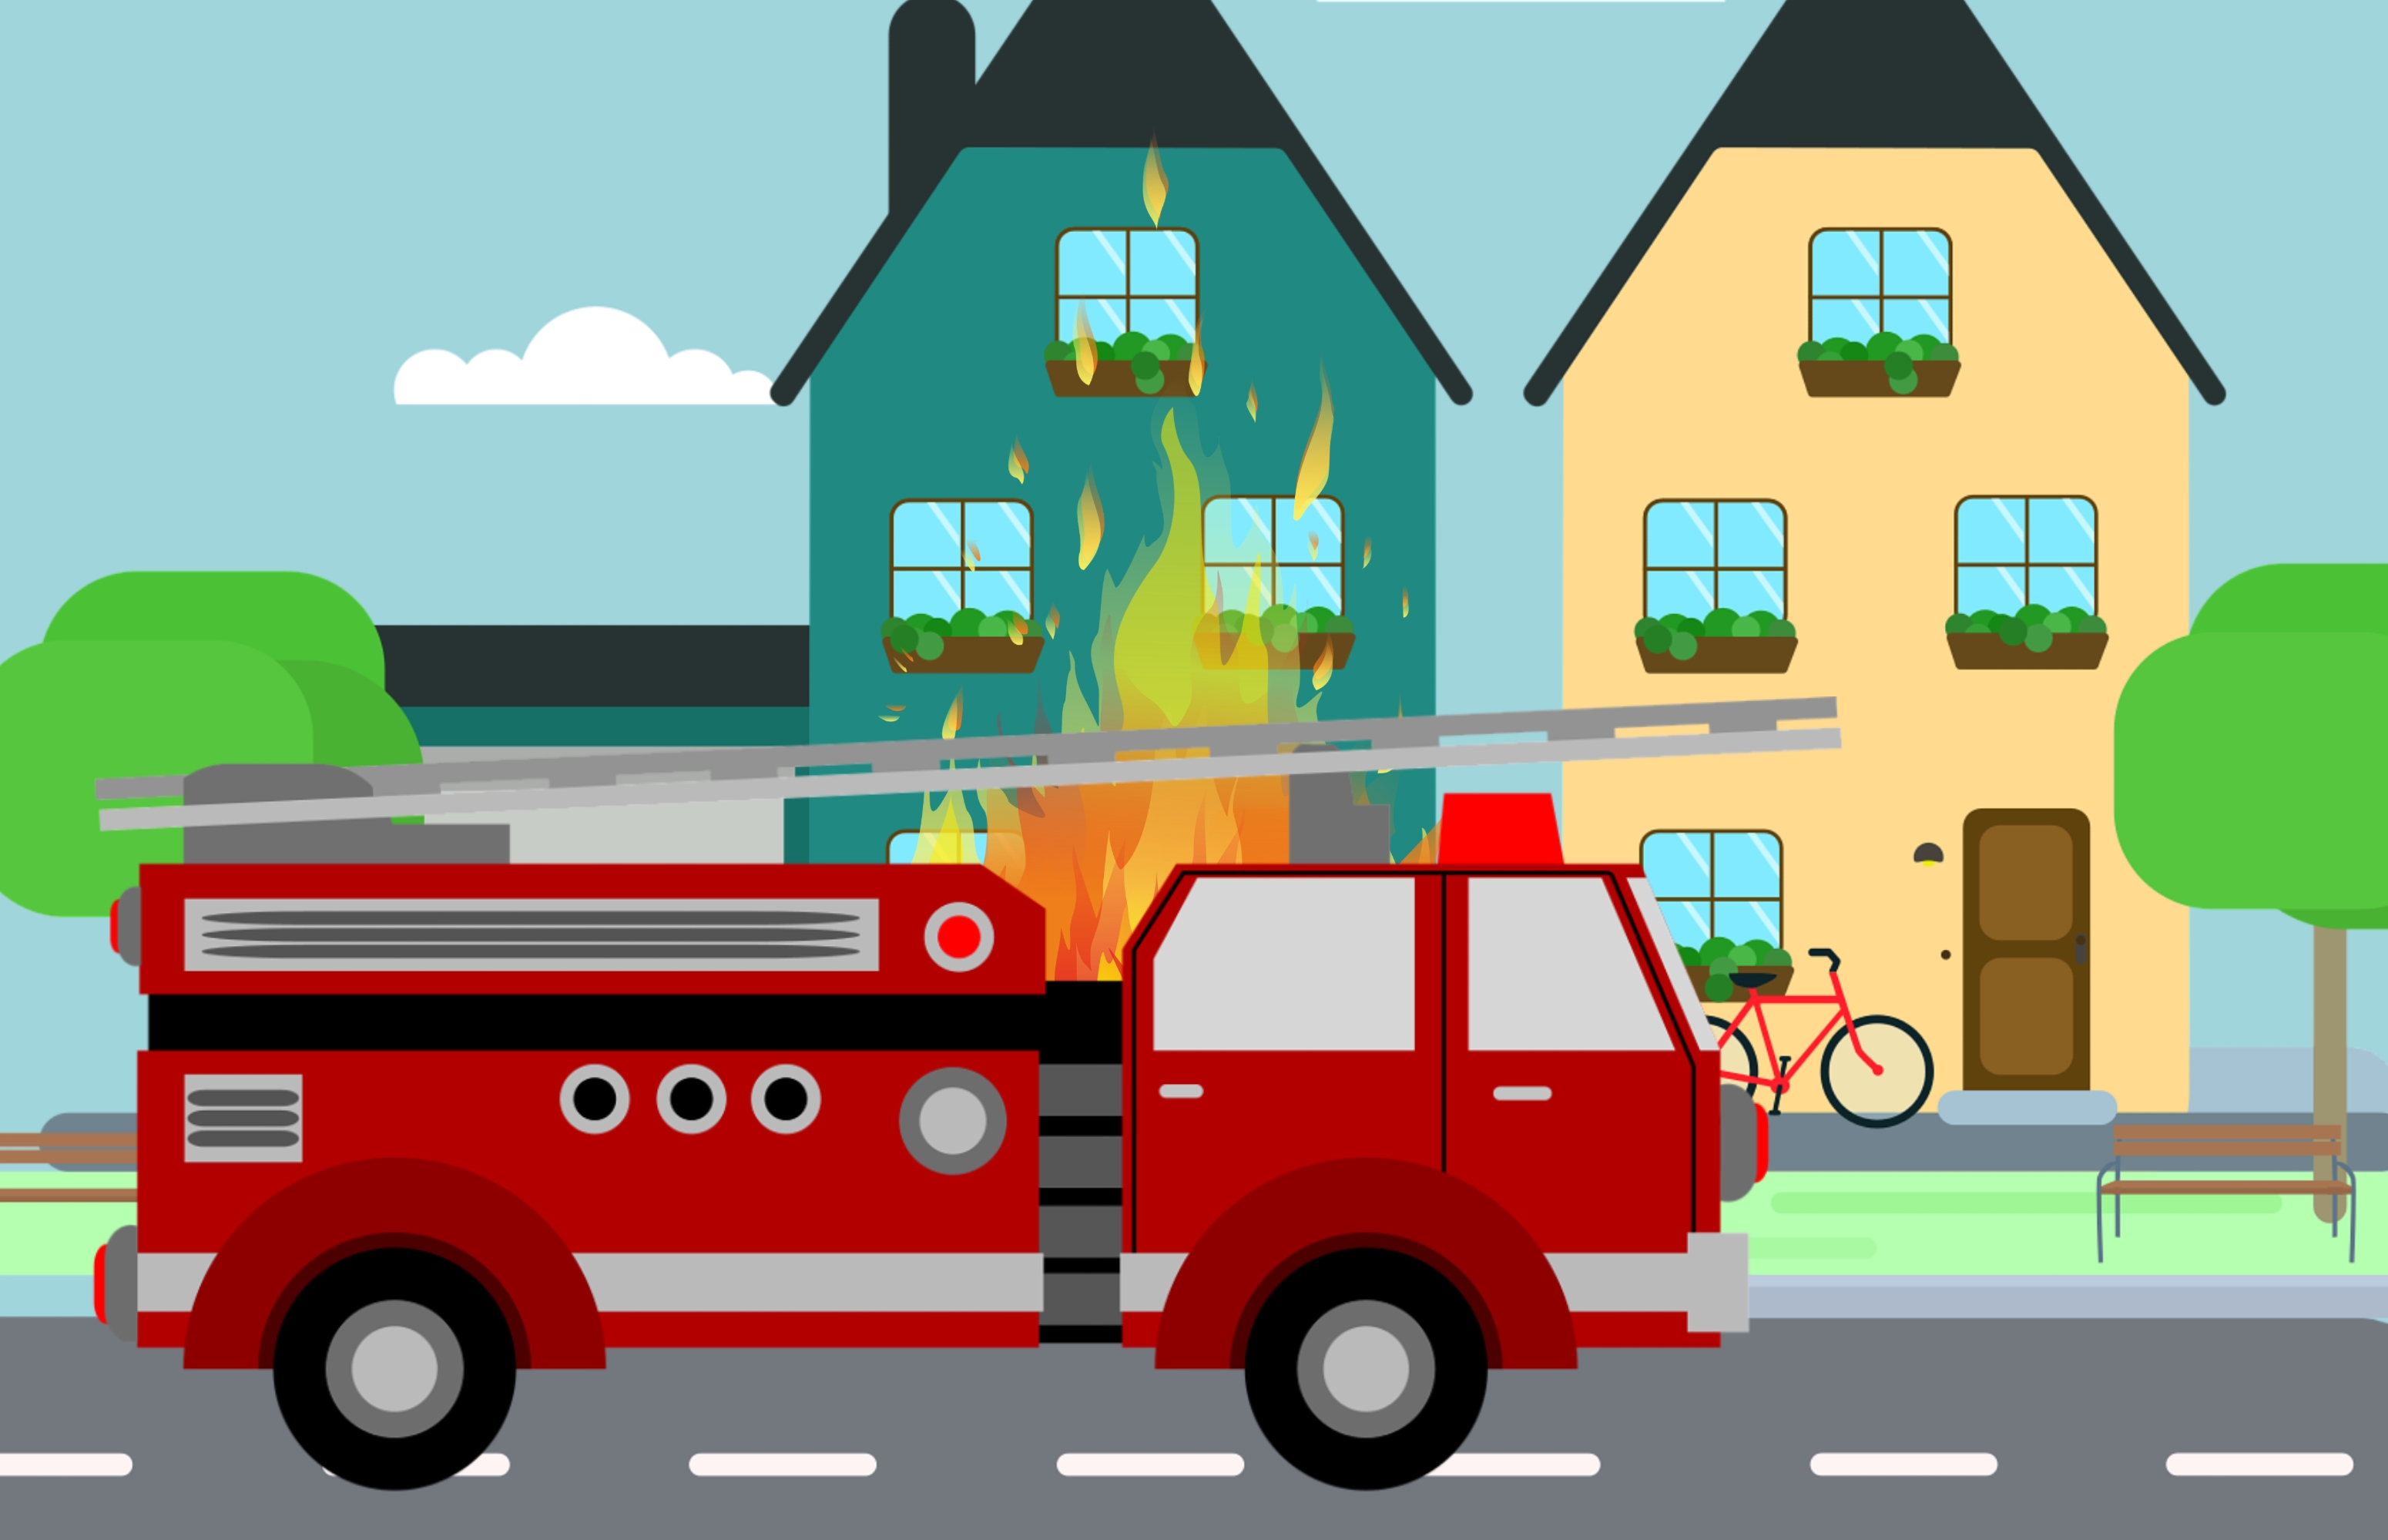
crises, motor vehicle, mode of transport, vehicle, transport, emergency vehicle, car, cartoon, fire apparatus, truck, illustration, house, road, games, family car